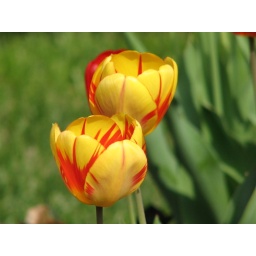
yellow and red tullips with green backround by bigshoot1966